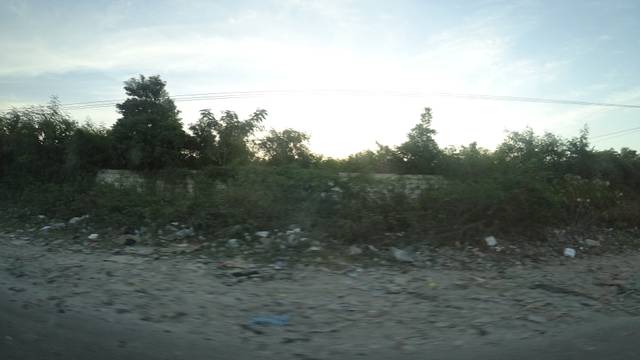
Region: Haiti
Coordinates: 18.59, -72.326